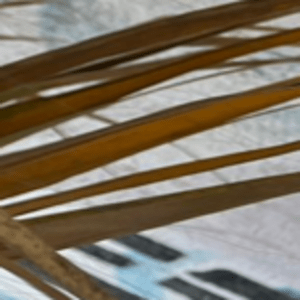
Label: Manganese Deficiency